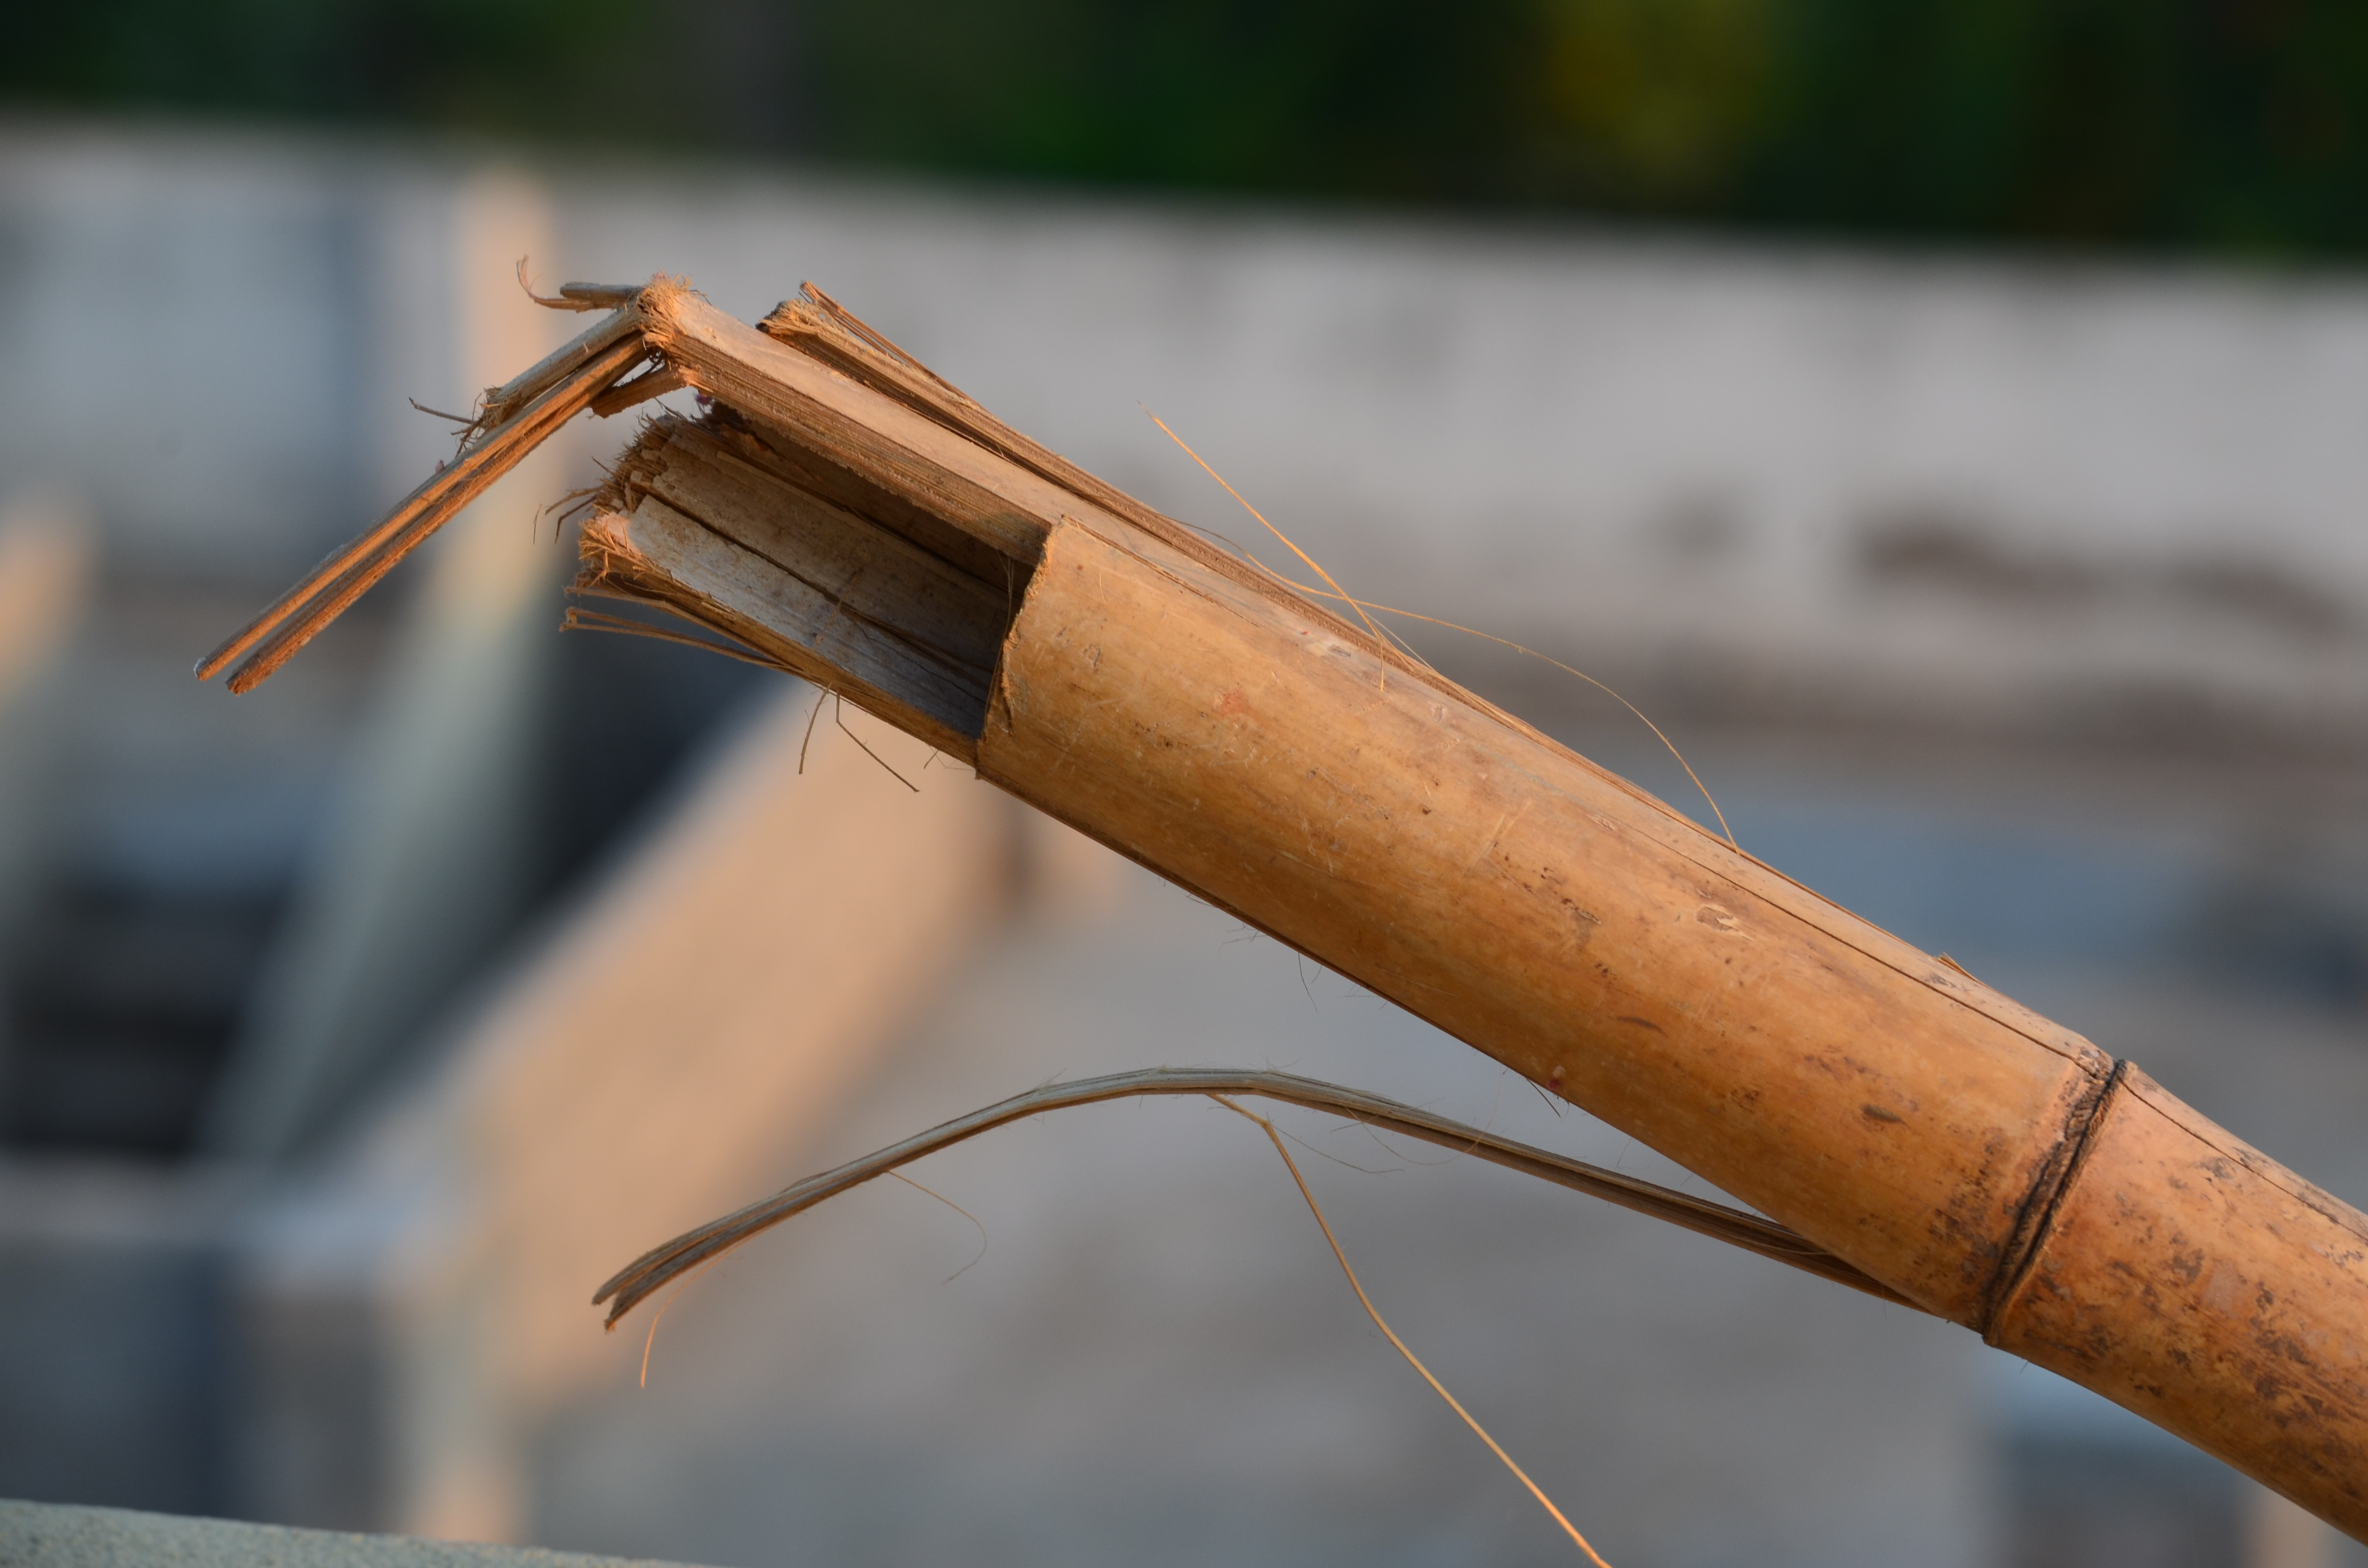
branch, wood, weapon, close up, macro photography, firearm, bow and arrow